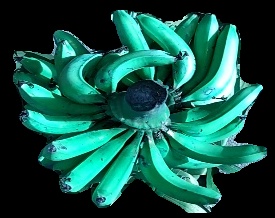
Variety: pachbale
Grade: grade3